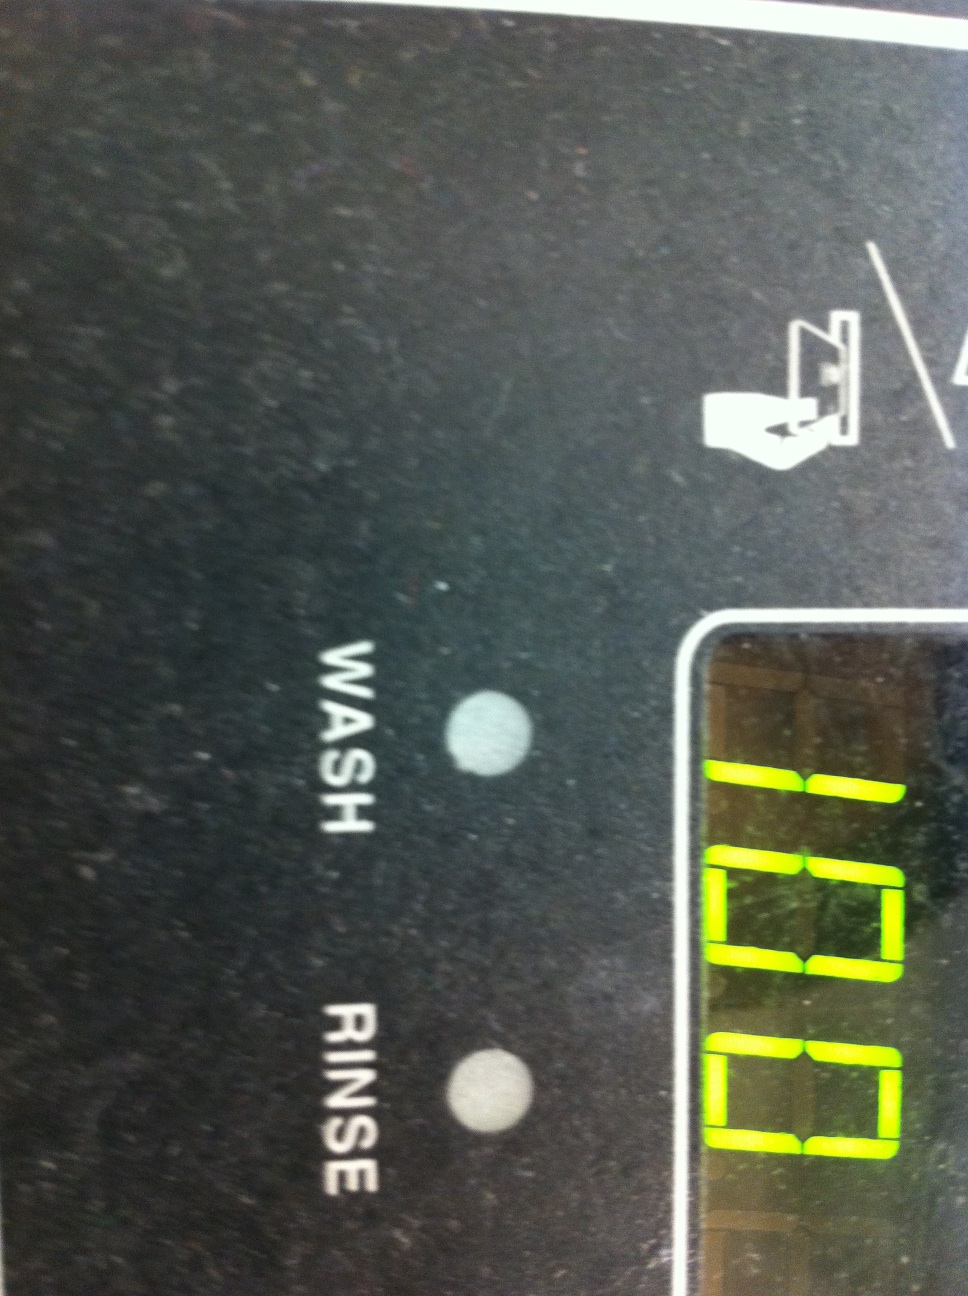Question: What are the buttons on the washer from left to right?
Answer: wash rinse